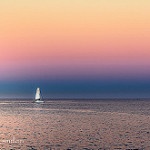
Label: sea